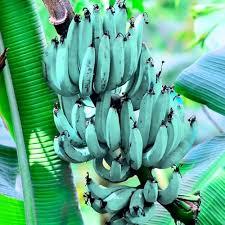
Ndizi hii ikiwa bado katika shamba, ndizi hii ime [cs] change [cs] rangi, manake huenda imepigwa na jua mingi,hewa mingi ama imeharibika maana ya uozo.Ni ndizi ikiwa bado katika  shamba hii ya ndizi.